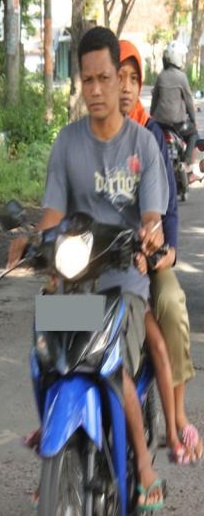
person-with-helmet: 0
person-without-helmet: 2